Cedartree Lake

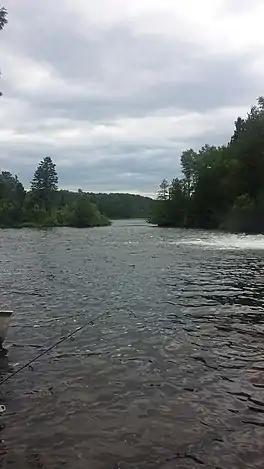
Cedartree Lake during summer

Cedartree Lake, is a lake just north of Nestor Falls, Ontario, Canada, in the township of Sioux Narrows-Nestor Falls and is fed by Kakagi Lake. It is also feeds Lake of the Woods through a series of lakes starting with Flint Lake.